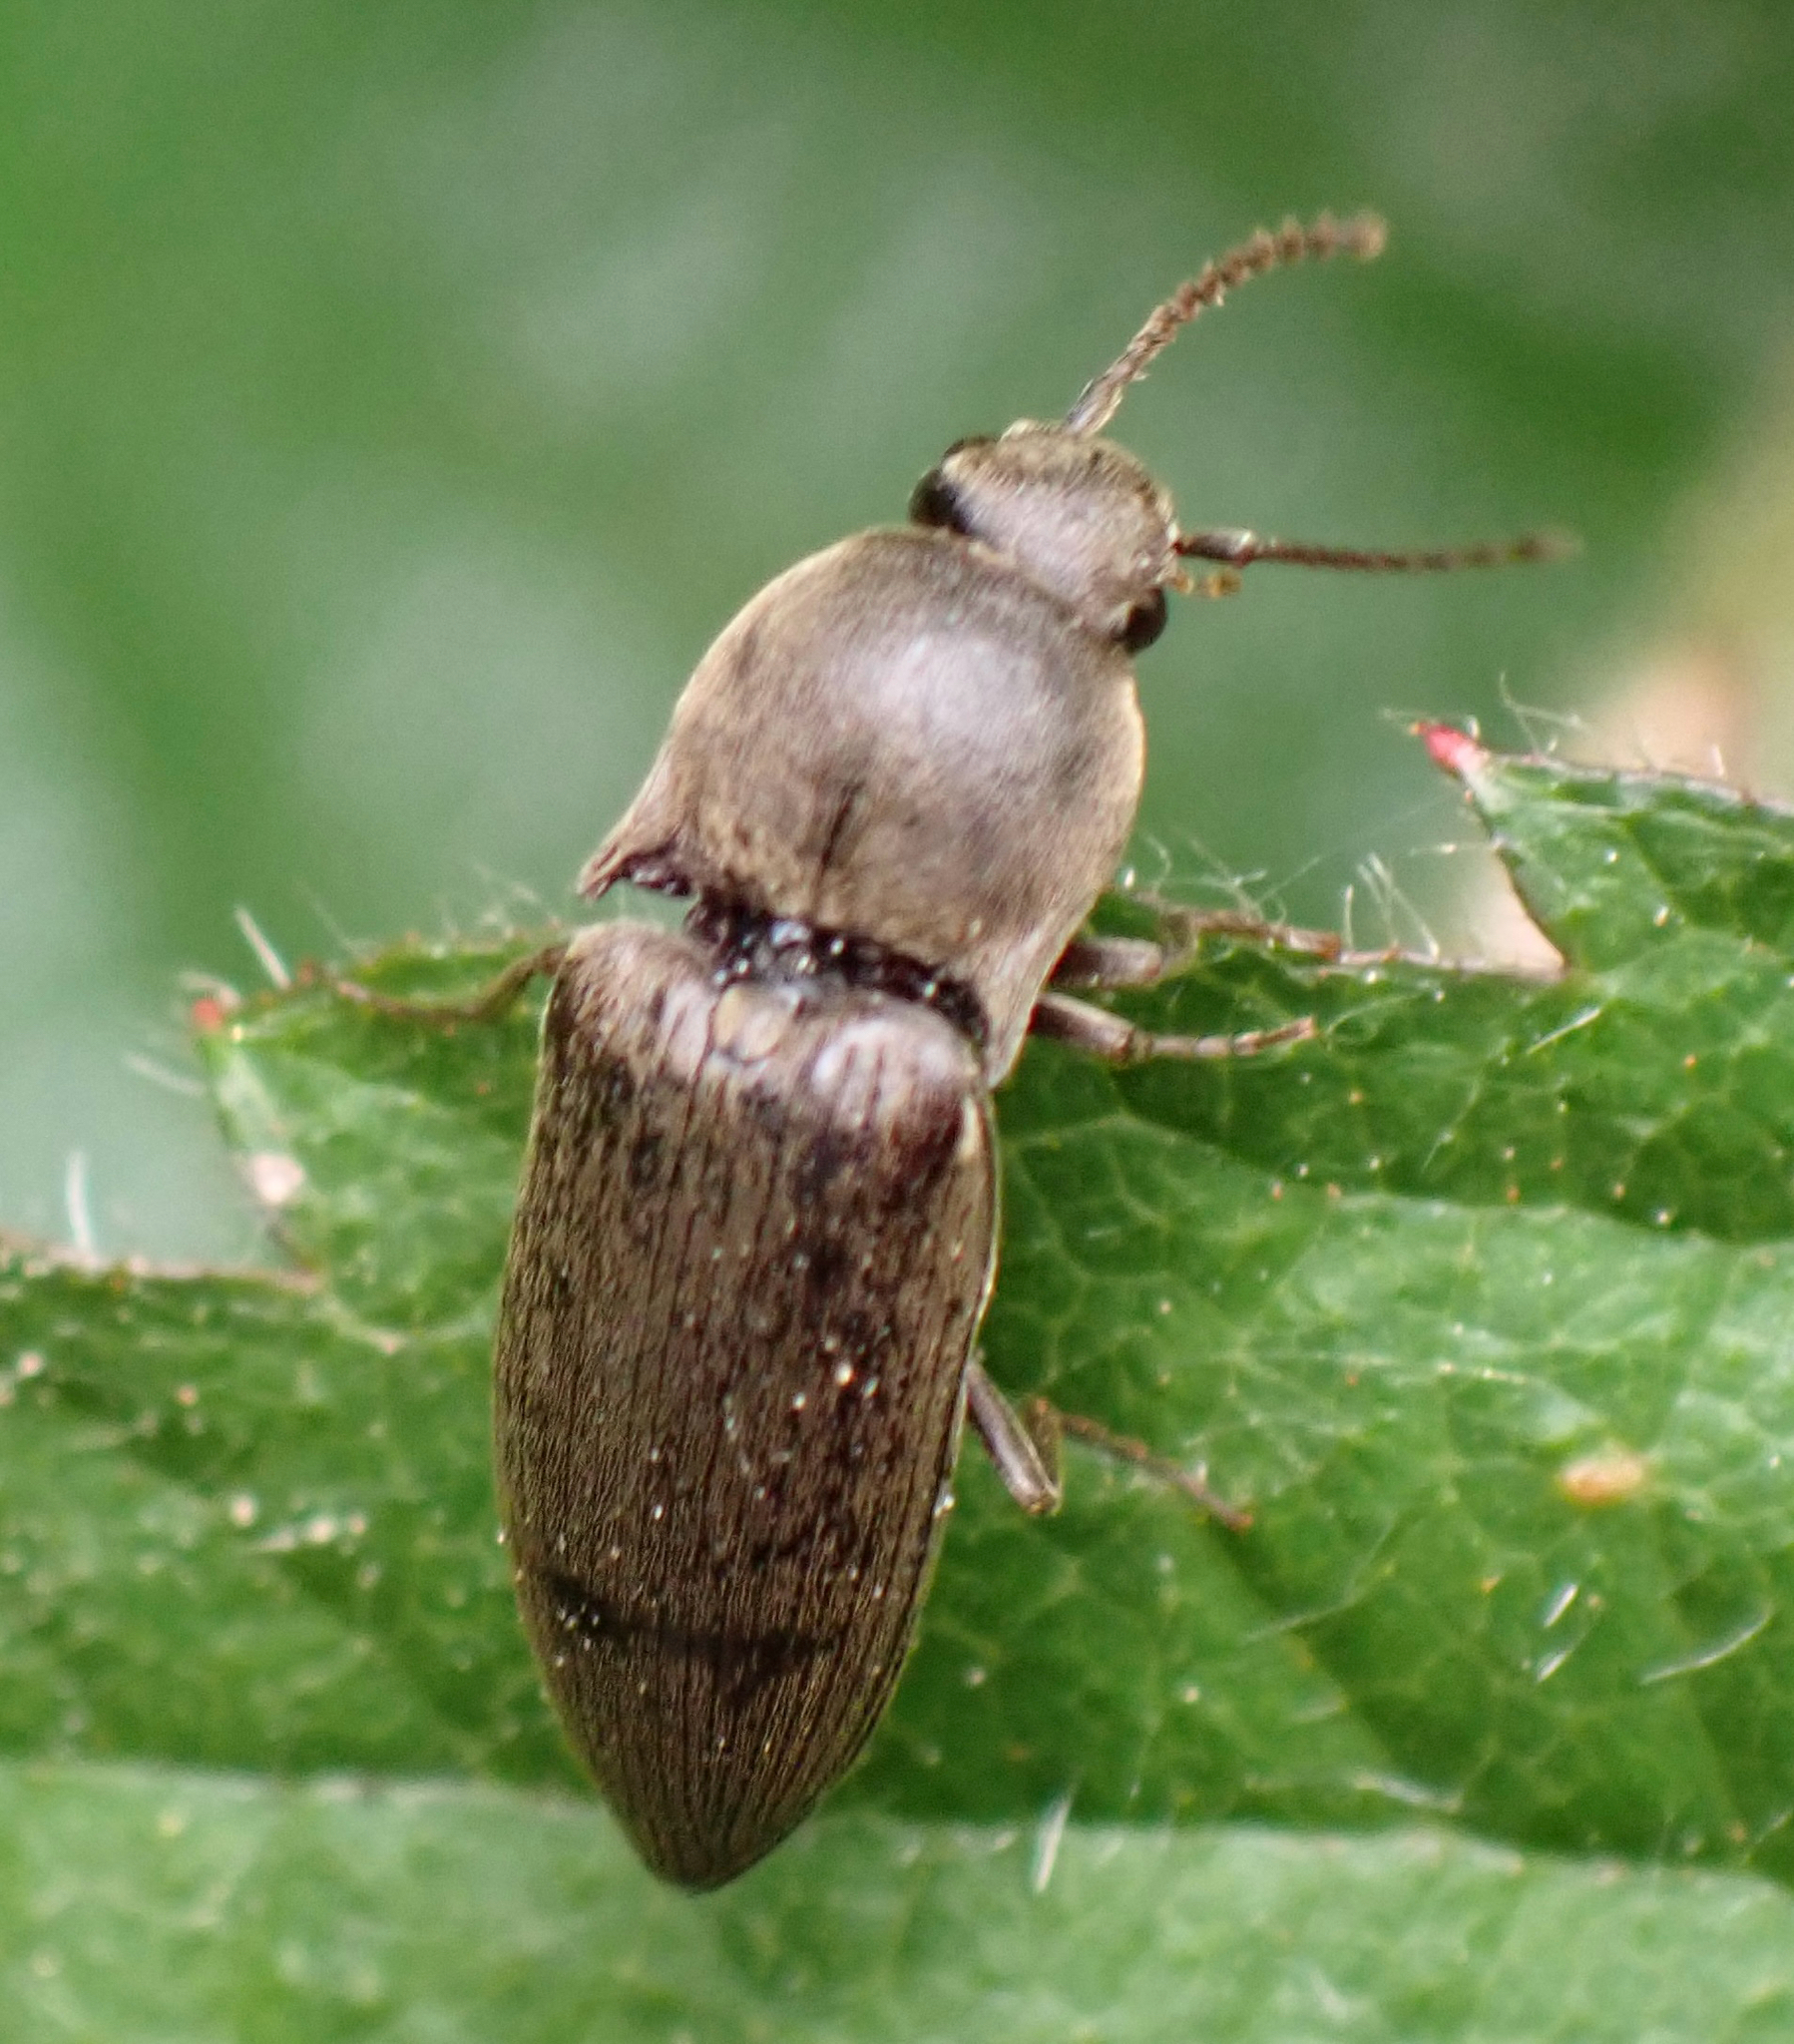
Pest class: clickbeetles_wireworms